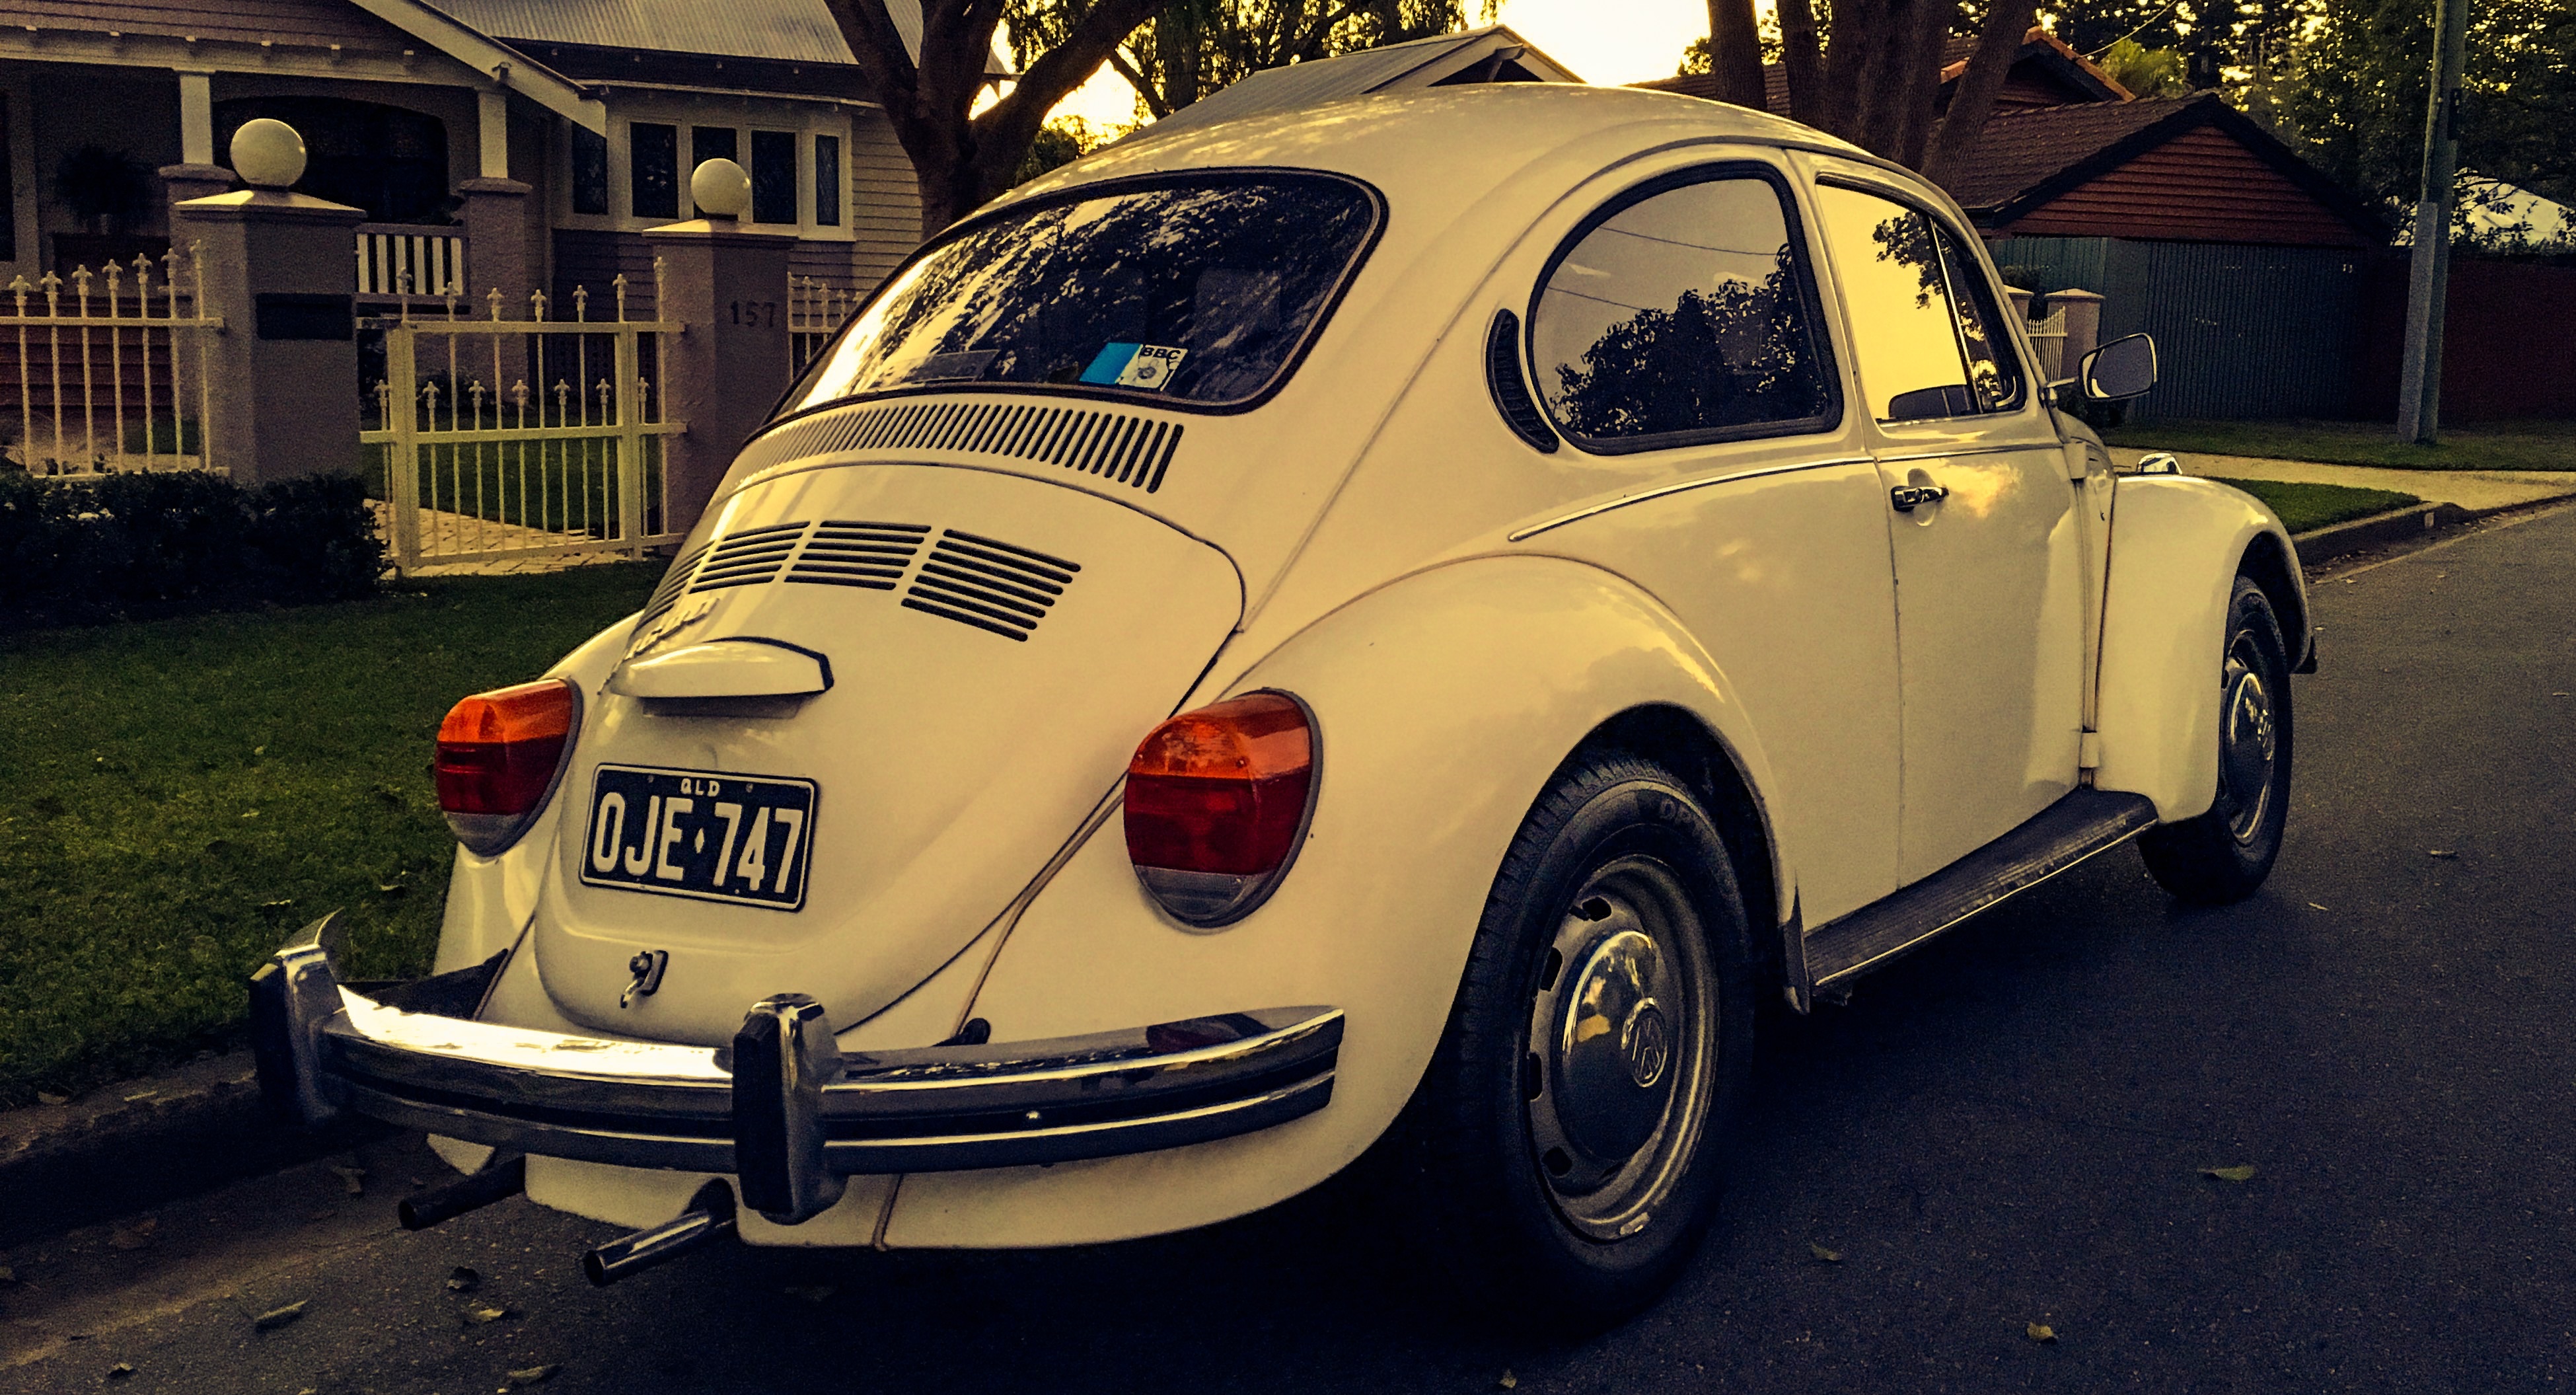
car, wheel, volkswagen, vehicle, motor vehicle, antique car, city car, land vehicle, volkswagen beetle, automobile make, automotive exterior, automotive design, subcompact car, volkswagen new beetle